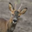
Label: deer